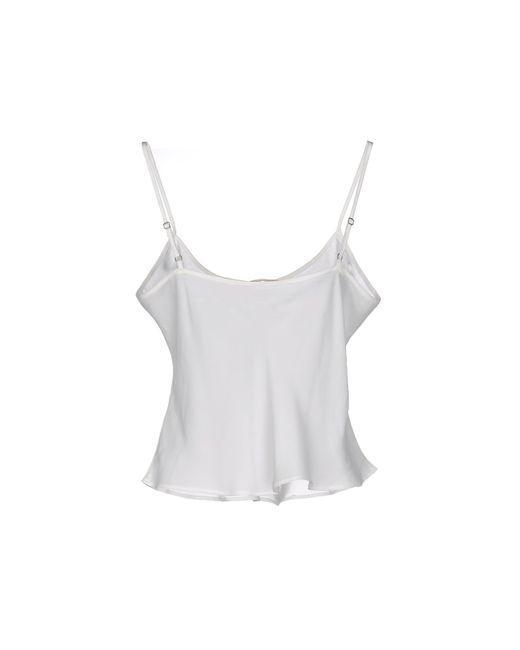
Ärmelloses Tanktop mit Rundhalsausschnitt für Damen